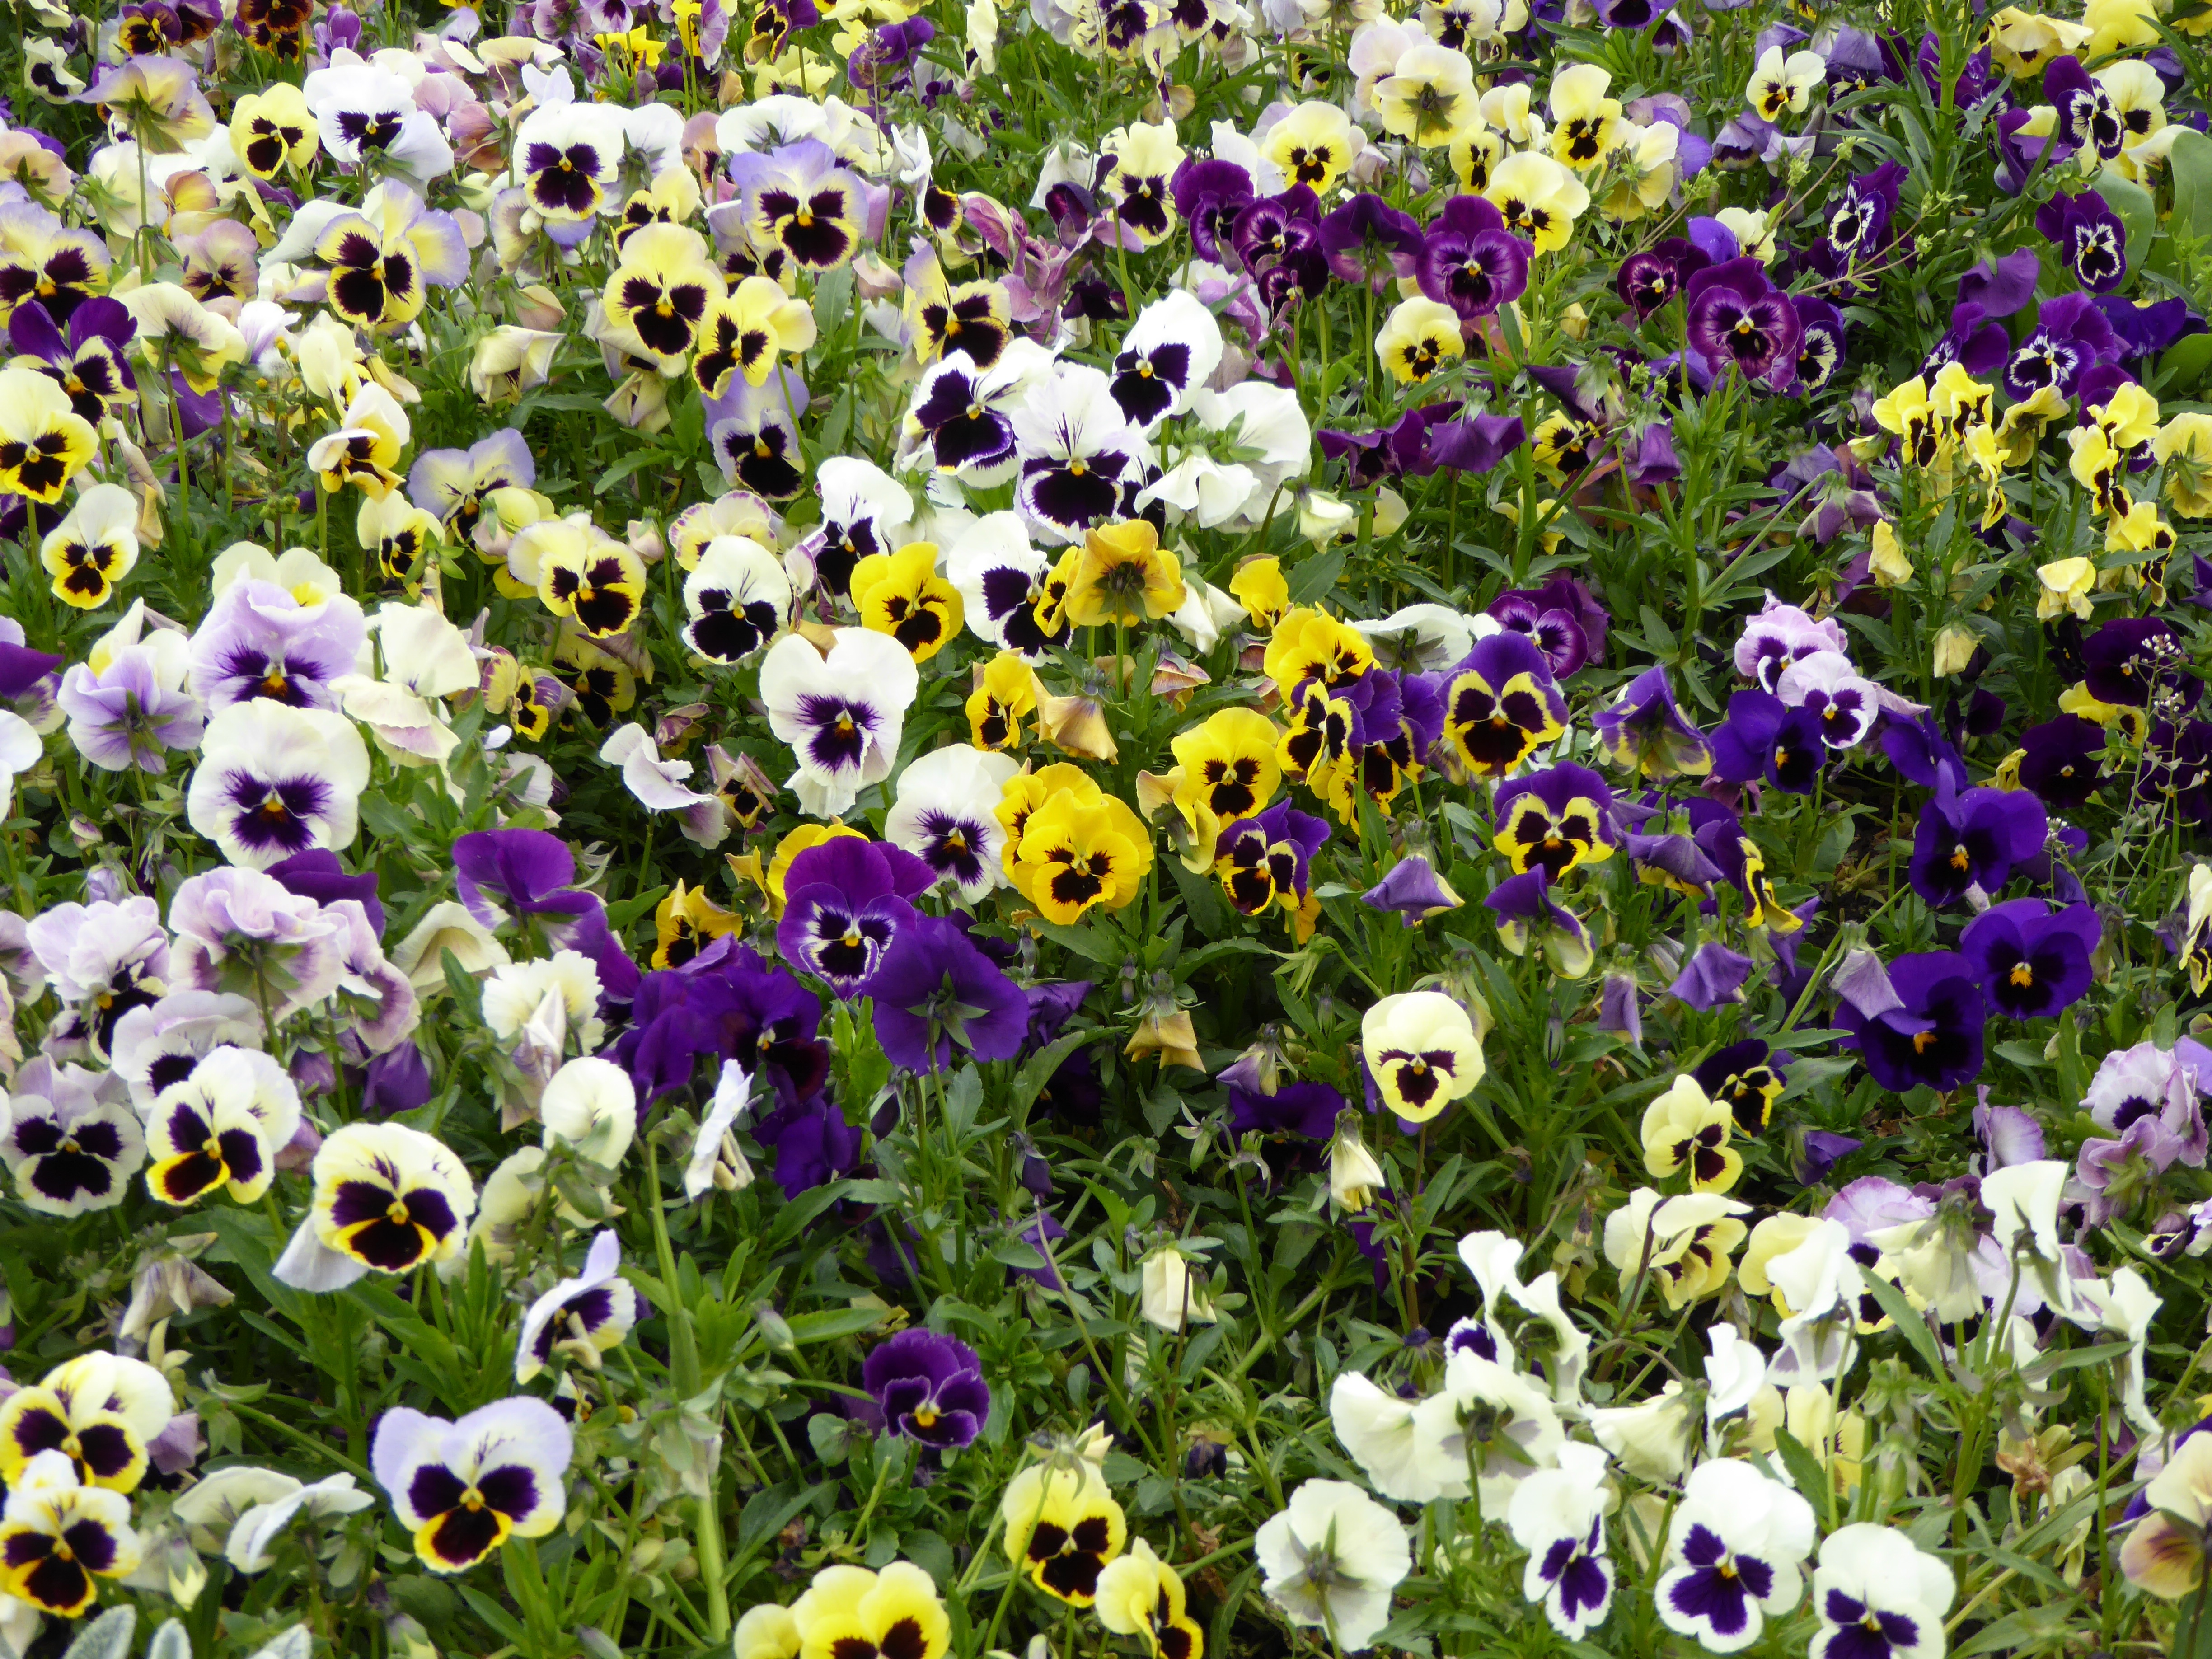
plant, field, meadow, flower, bloom, botany, garden, flora, wildflower, flowers, iris, viola, pansies, pansy, flowering plant, annual plant, land plant, violet family